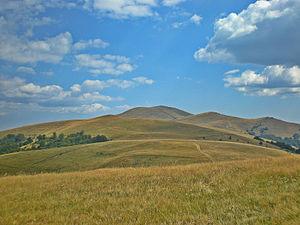
Le mont Dukat est une montagne du sud-est de la Serbie. Il culmine au pic de Crnook, qui s'élève à 1 881 m et fait partie des Rhodopes serbes, un prolongement occidental des Rhodopes.